William Cordell

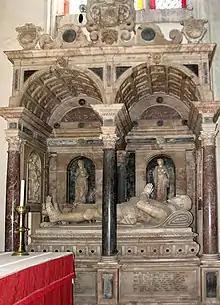
Monument and effigy of Sir William Cordell, Long Melford Church, Suffolk

Sir William Cordell (about 1522 – 17 May 1581) of Melford Hall in the parish of Long Melford, Suffolk, was an English lawyer, landowner, administrator and politician who held high offices under both the Catholic Queen Mary I and the Protestant Queen Elizabeth I.